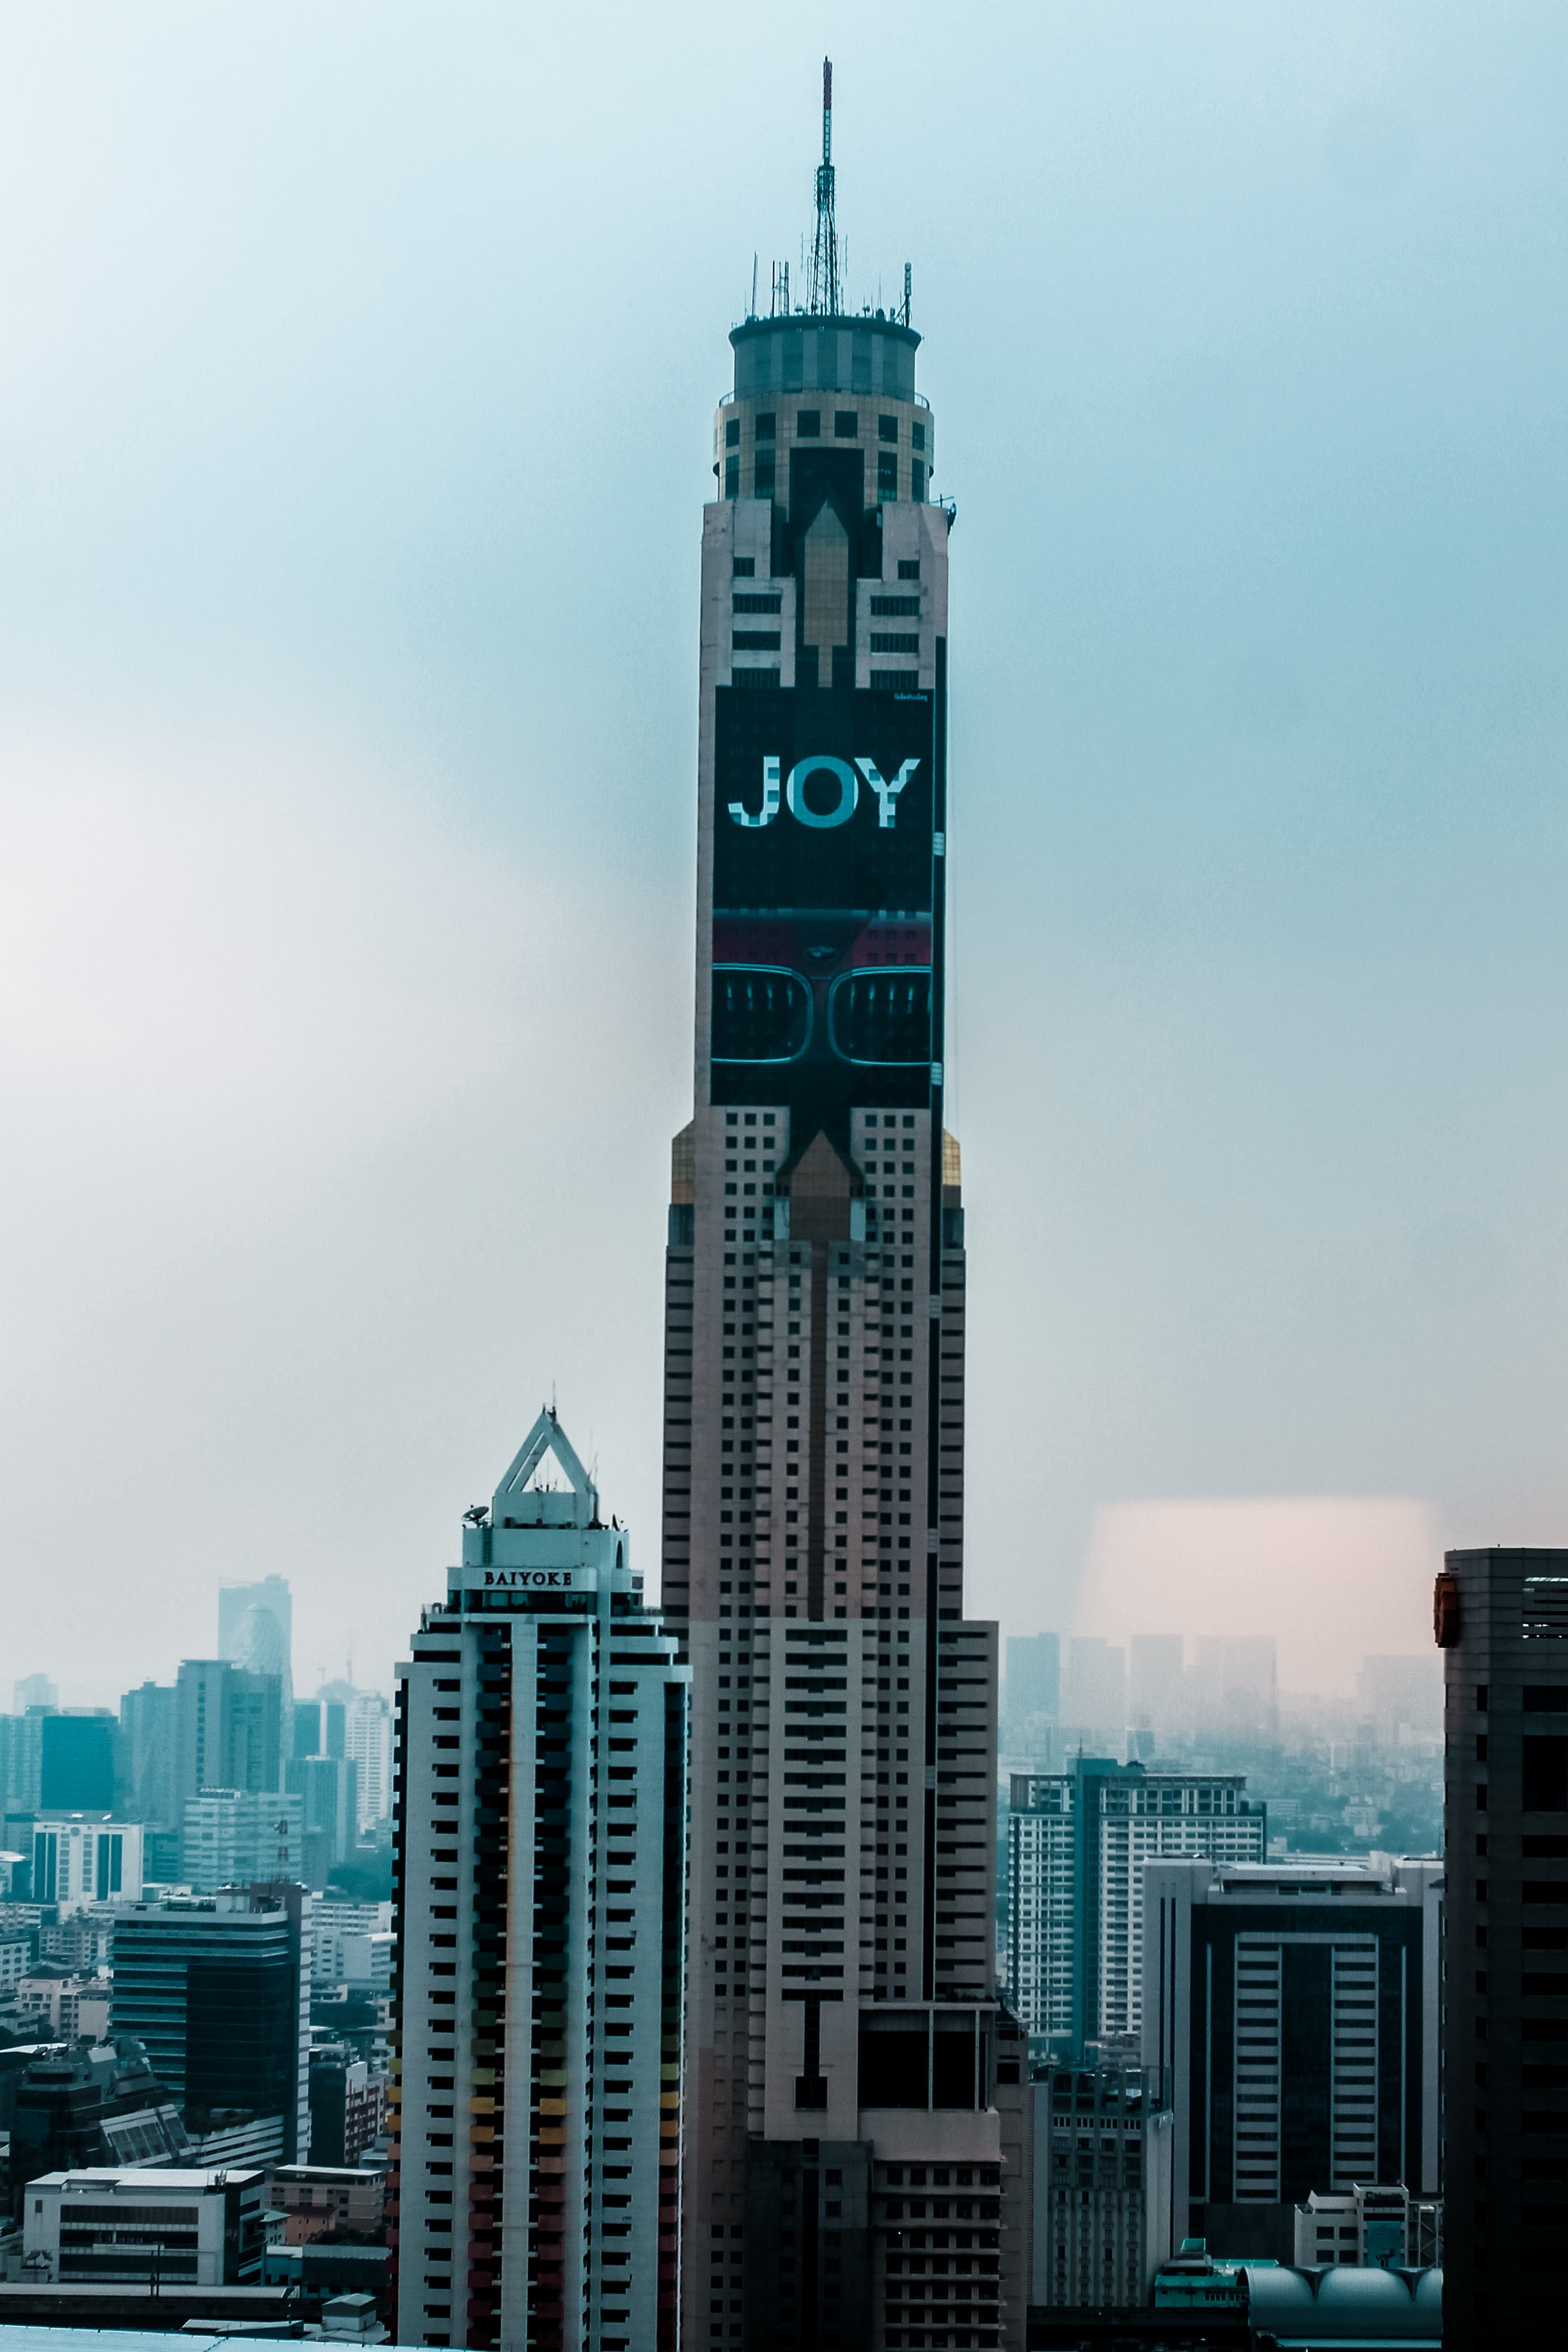
metropolitan area, skyscraper, metropolis, city, tower, tower block, urban area, landmark, cityscape, daytime, building, human settlement, skyline, architecture, downtown, sky, clock tower, corporate headquarters, spire, commercial building, mixed use, condominium, headquarters, tourism